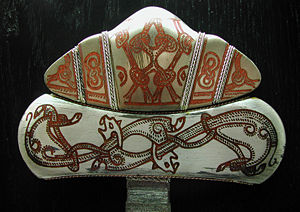
Jellingstil / Billeder og genstande
Jellingstilen er en nordisk kunst- eller kunsthåndværkerstil fra den tidlige vikingetid. Den opstod i første halvdel af 10. århundrede og forsvandt inden år 1000. Betegnelsen stammer fra det store Jellingmonumnet. Oprindeligt blev hele anlægget med den store Jellingsten knyttet til denne stilart, men senere studier har henvist stenen til Mammenstil. Genstande udsmykket i Jellingstil kendes også fra fund uden for Skandinavien. Den er samtidig med senkarolingisk akantus og planteranke ornamentik, der i flere tilfælde ses ved siden af jellingemotiver på samme genstande.